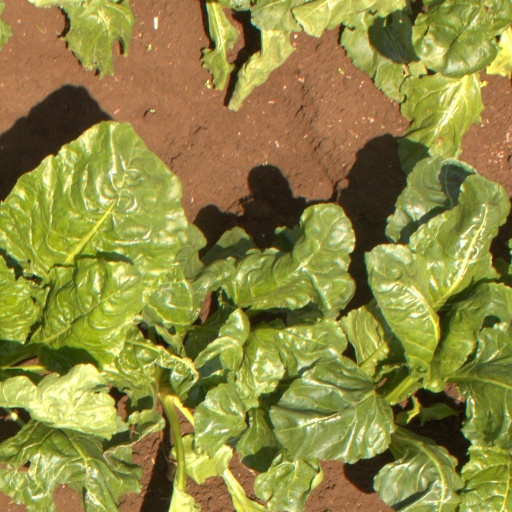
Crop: sugar beet